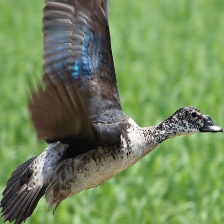
Species: KNOB BILLED DUCK
Scientific name: SARKIDIORNIS MELANOTOS
ImageNet parent category: drake